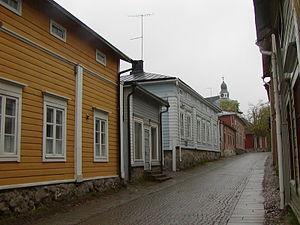
L'architecture de la Finlande a une histoire de plus de 800 ans et, alors que jusqu'à l'époque moderne, l'architecture était fortement influencée par les courants des deux nations voisines de la Finlande, à savoir la Suède et la Russie, dès le début du XIXᵉ siècle, les influences sont venues directement de l'extérieur. Dans un premier temps, lorsque des architectes étrangers itinérants ont commencé à exercer dans le pays, puis lorsque la profession d'architecte finlandais s'y est établie. L'architecture finlandaise a également contribué de manière significative à plusieurs styles internationaux, tels que le Jugendstil, ou Art nouveau, le classicisme nordique et le fonctionnalisme. Plus particulièrement, les travaux de l'architecte moderniste Eliel Saarinen, l'architecte le plus connu du pays, ont eu une influence considérable à l'échelle mondiale. Mais l'architecte moderniste Alvar Aalto, considéré comme l'une des figures majeures de l'histoire mondiale de l'architecture moderne, est encore plus renommé qu'Eliel Saarinen. Dans un article de 1922, intitulé Motifs des âges passés, Aalto discute des influences nationales et internationales en Finlande :